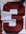
Number: 3